Athanase Apartis

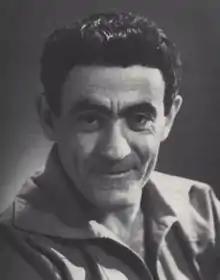

Athanase Apartis was born on 24 October 1899 in Smyrna, Asia Minor, son of a tailor who had six children. He often worked in the studio of Papazian, an Armenian sculptor who had studied in Rome and Venice. He was given lessons by the painter Vasilis Ithakisios. He moved to Paris in 1919, and began to study at the Académie Julian. In October 1919 he was admitted to the École des Beaux Arts, but stayed there only two months before returning to the Academie Julian, where he studied for two years with Paul Landowski and Henri Bouchard.